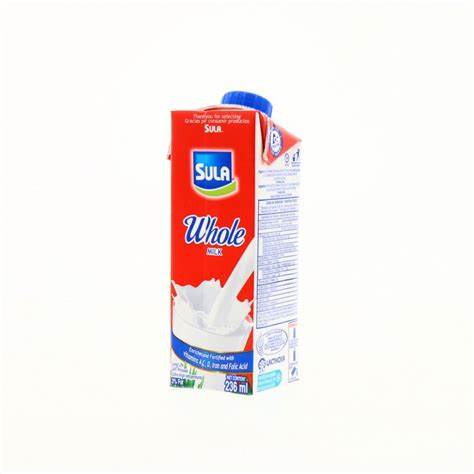
Label: cardboard